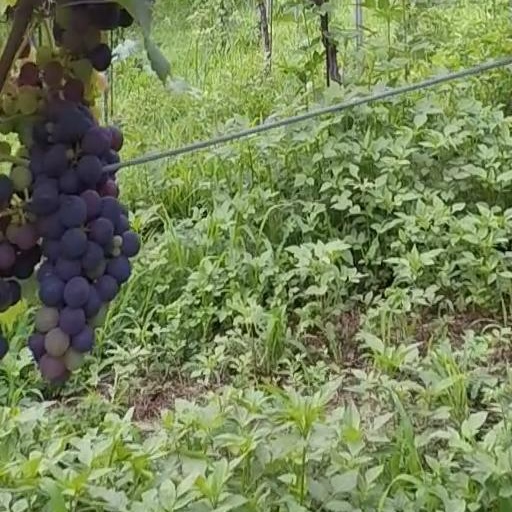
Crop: grape